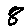
Label: 8